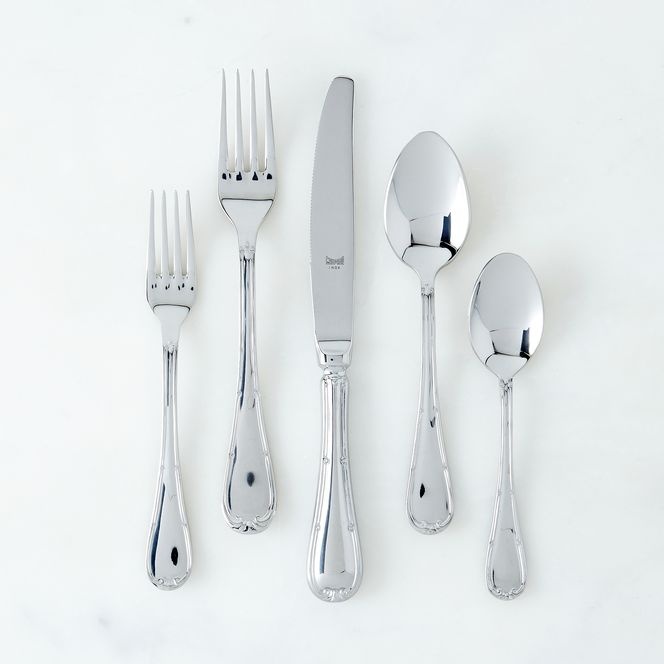
Mepra Raffaello 5pps With Mongram
Set includes 1 table fork, 1 table knife solid handle, 1 American size table spoon, 1 salad fork, 1 European coffee spoon Material: 18/10 Stainless steel Dishwasher safe Service for 1 Product Details Material: Stainless steel Handle Material: Stainless steel Dishwasher Safe: Yes
Brand: Mepra SPA
Category: Home & Garden > Kitchen & Dining > Tableware > Flatware